United States Rubber Company

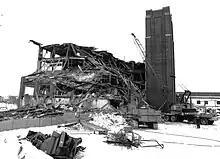
The Saint-Jérôme facility during demolition in 1994

In 1939, Mark Lodge and Harold Hill established S. A. Rubber Mills Pty. Ltd. in Edwardstown, South Australia. The company grew until 1963 when U.S. Rubber purchased 25% of the business. By 1980, Uniroyal owned sixty percent of what was now Uniroyal Brazil which it sold to Bridgestone. The subsidiary which operated Australian plants under the name Uniroyal Tyre Company became Bridgestone Australia Ltd. and was traded on the Australian stock exchange as a majority-owned subsidiary of Japan's tire company. On March 20, 2007, stockholders of Bridgestone Australia Ltd. voted to make the company a wholly owned subsidiary of Bridgestone Corporation of Japan.